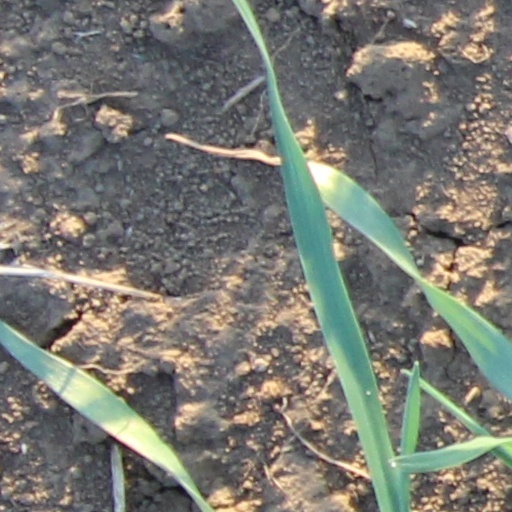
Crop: wheat